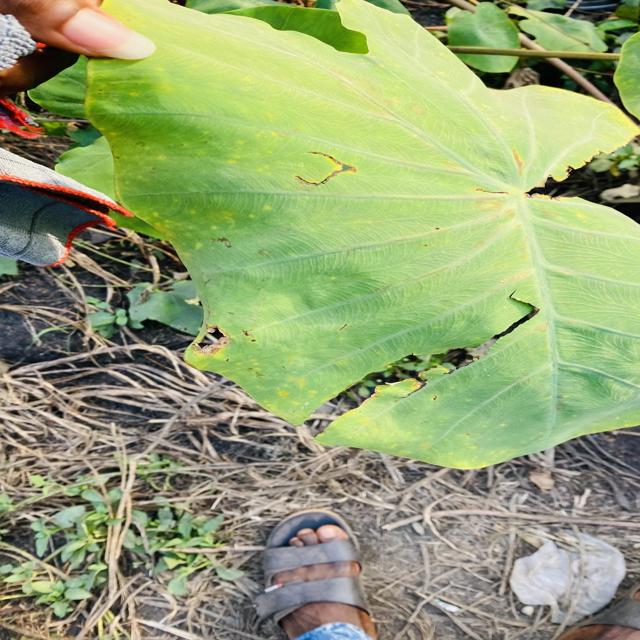
Label: Late_Blight